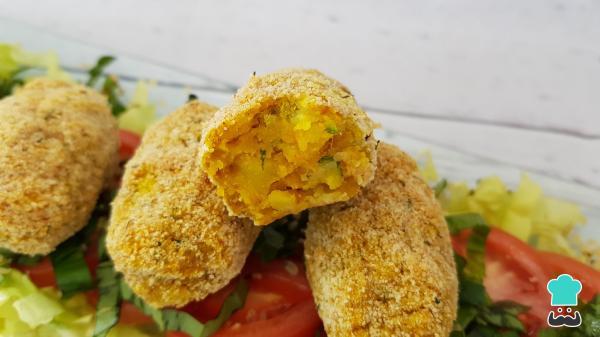
Deja enfriar y sirve las croquetas de boniato veganas con una ensalada de pasta con aguacate por ejemplo. Y si no tienes idea del postre entra en mi blog Vegspiration y escoge una de las muchas opciones que te ofrezco.